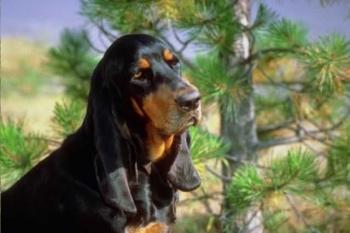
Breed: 225-n000062-black_and_tan_coonhound